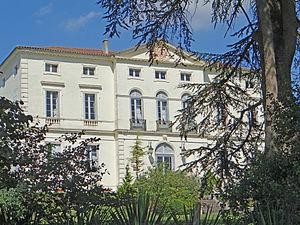
La Sauvetat-sur-Lède - Château Saint-Sulpice - Aile construite au début du XIXe siècle This building is indexed in the Base Mérimée, a database of architectural heritage maintained by the French Ministry of Culture,
Tour d'Avance, à Fargues-sur-Ourbise
Le château de Saint-Sulpice a été construit sur un éperon dominant la Lède, au bord du CD216, sur le territoire de la commune de La Sauvetat-sur-Lède,
La Sauvetat-sur-Lède est une commune du Sud-Ouest de la France, située dans le département de Lot-et-Garonne.